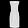
Label: Dress